Michelle Pfeiffer

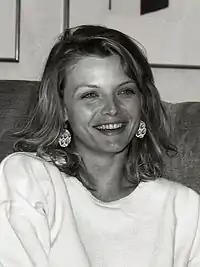
Pfeiffer in 1985

Pfeiffer made her acting debut in 1978, in a one-episode appearance of "Fantasy Island". Other roles on television series followed, including "Delta House", "CHiPs", "Enos" and "B.A.D. Cats", as well as in the made-for-CBS film "The Solitary Man" (1979). Pfeiffer transitioned to film with the comedy "The Hollywood Knights" (1980), with Tony Danza, appearing as high school sweethearts. She subsequently played supporting roles in "Falling in Love Again" (1980) with Susannah York and "Charlie Chan and the Curse of the Dragon Queen" (1981), none of which met with much critical or box office success. She appeared in a television commercial for Lux soap, and took acting lessons at the Beverly Hills Playhouse, before appearing in three 1981 television movies – "Callie and Son", with Lindsay Wagner, "The Children Nobody Wanted" and "Splendor in the Grass".